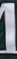
Number: 1